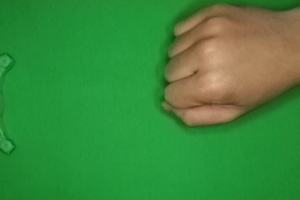
Label: rock